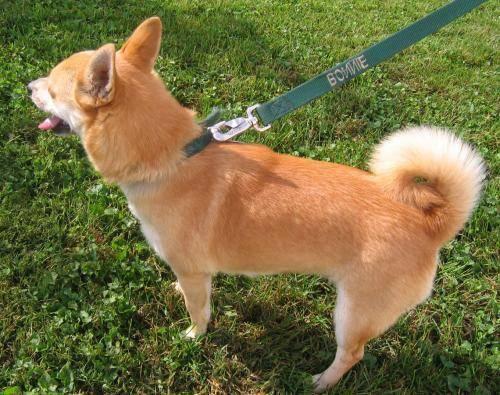
dog